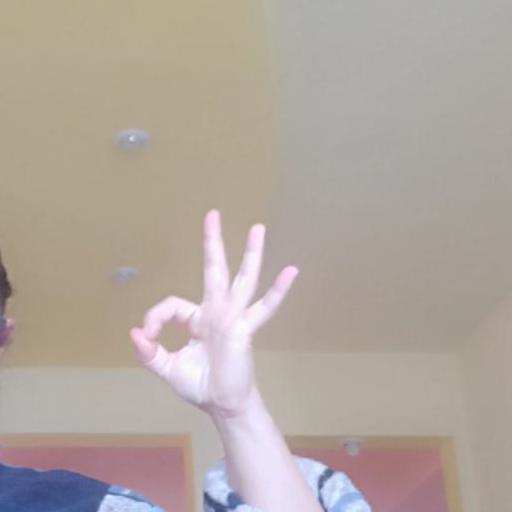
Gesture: ok